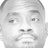
Emotion: neutral